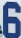
Number: 6